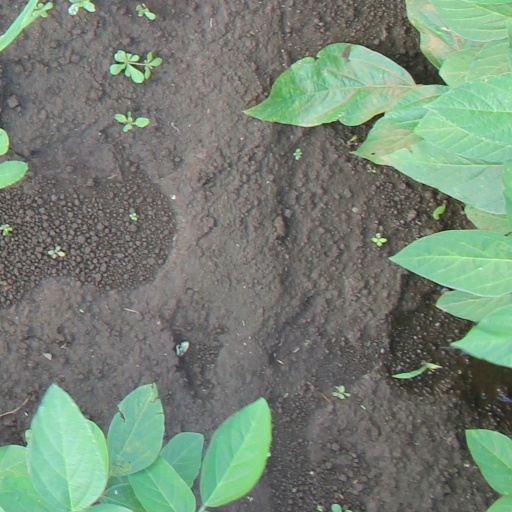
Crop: soybean